Ultrabook

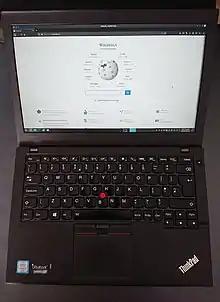
Lenovo ThinkPad X260, released in 2016, with Ultrabook branding

In 2011, Intel Capital press officer Jordan Balk Schaer announced a new fund to support startups working on technologies in line with the company's concept for next generation notebooks. The company set aside a $300 million fund to be spent over the next three to four years in areas related to Ultrabooks. Intel announced the Ultrabook concept at Computex in 2011. The Ultrabook would be a thin (less than 0.8 inches thick) notebook that utilized Intel processors, and would emphasize portability and a longer battery life than other laptops By this marketing initiative and the associated $300 million fund, Intel hoped to influence the slumping PC market against rising competition from smartphones and tablet computers, which are typically powered by competing ARM-based processors.